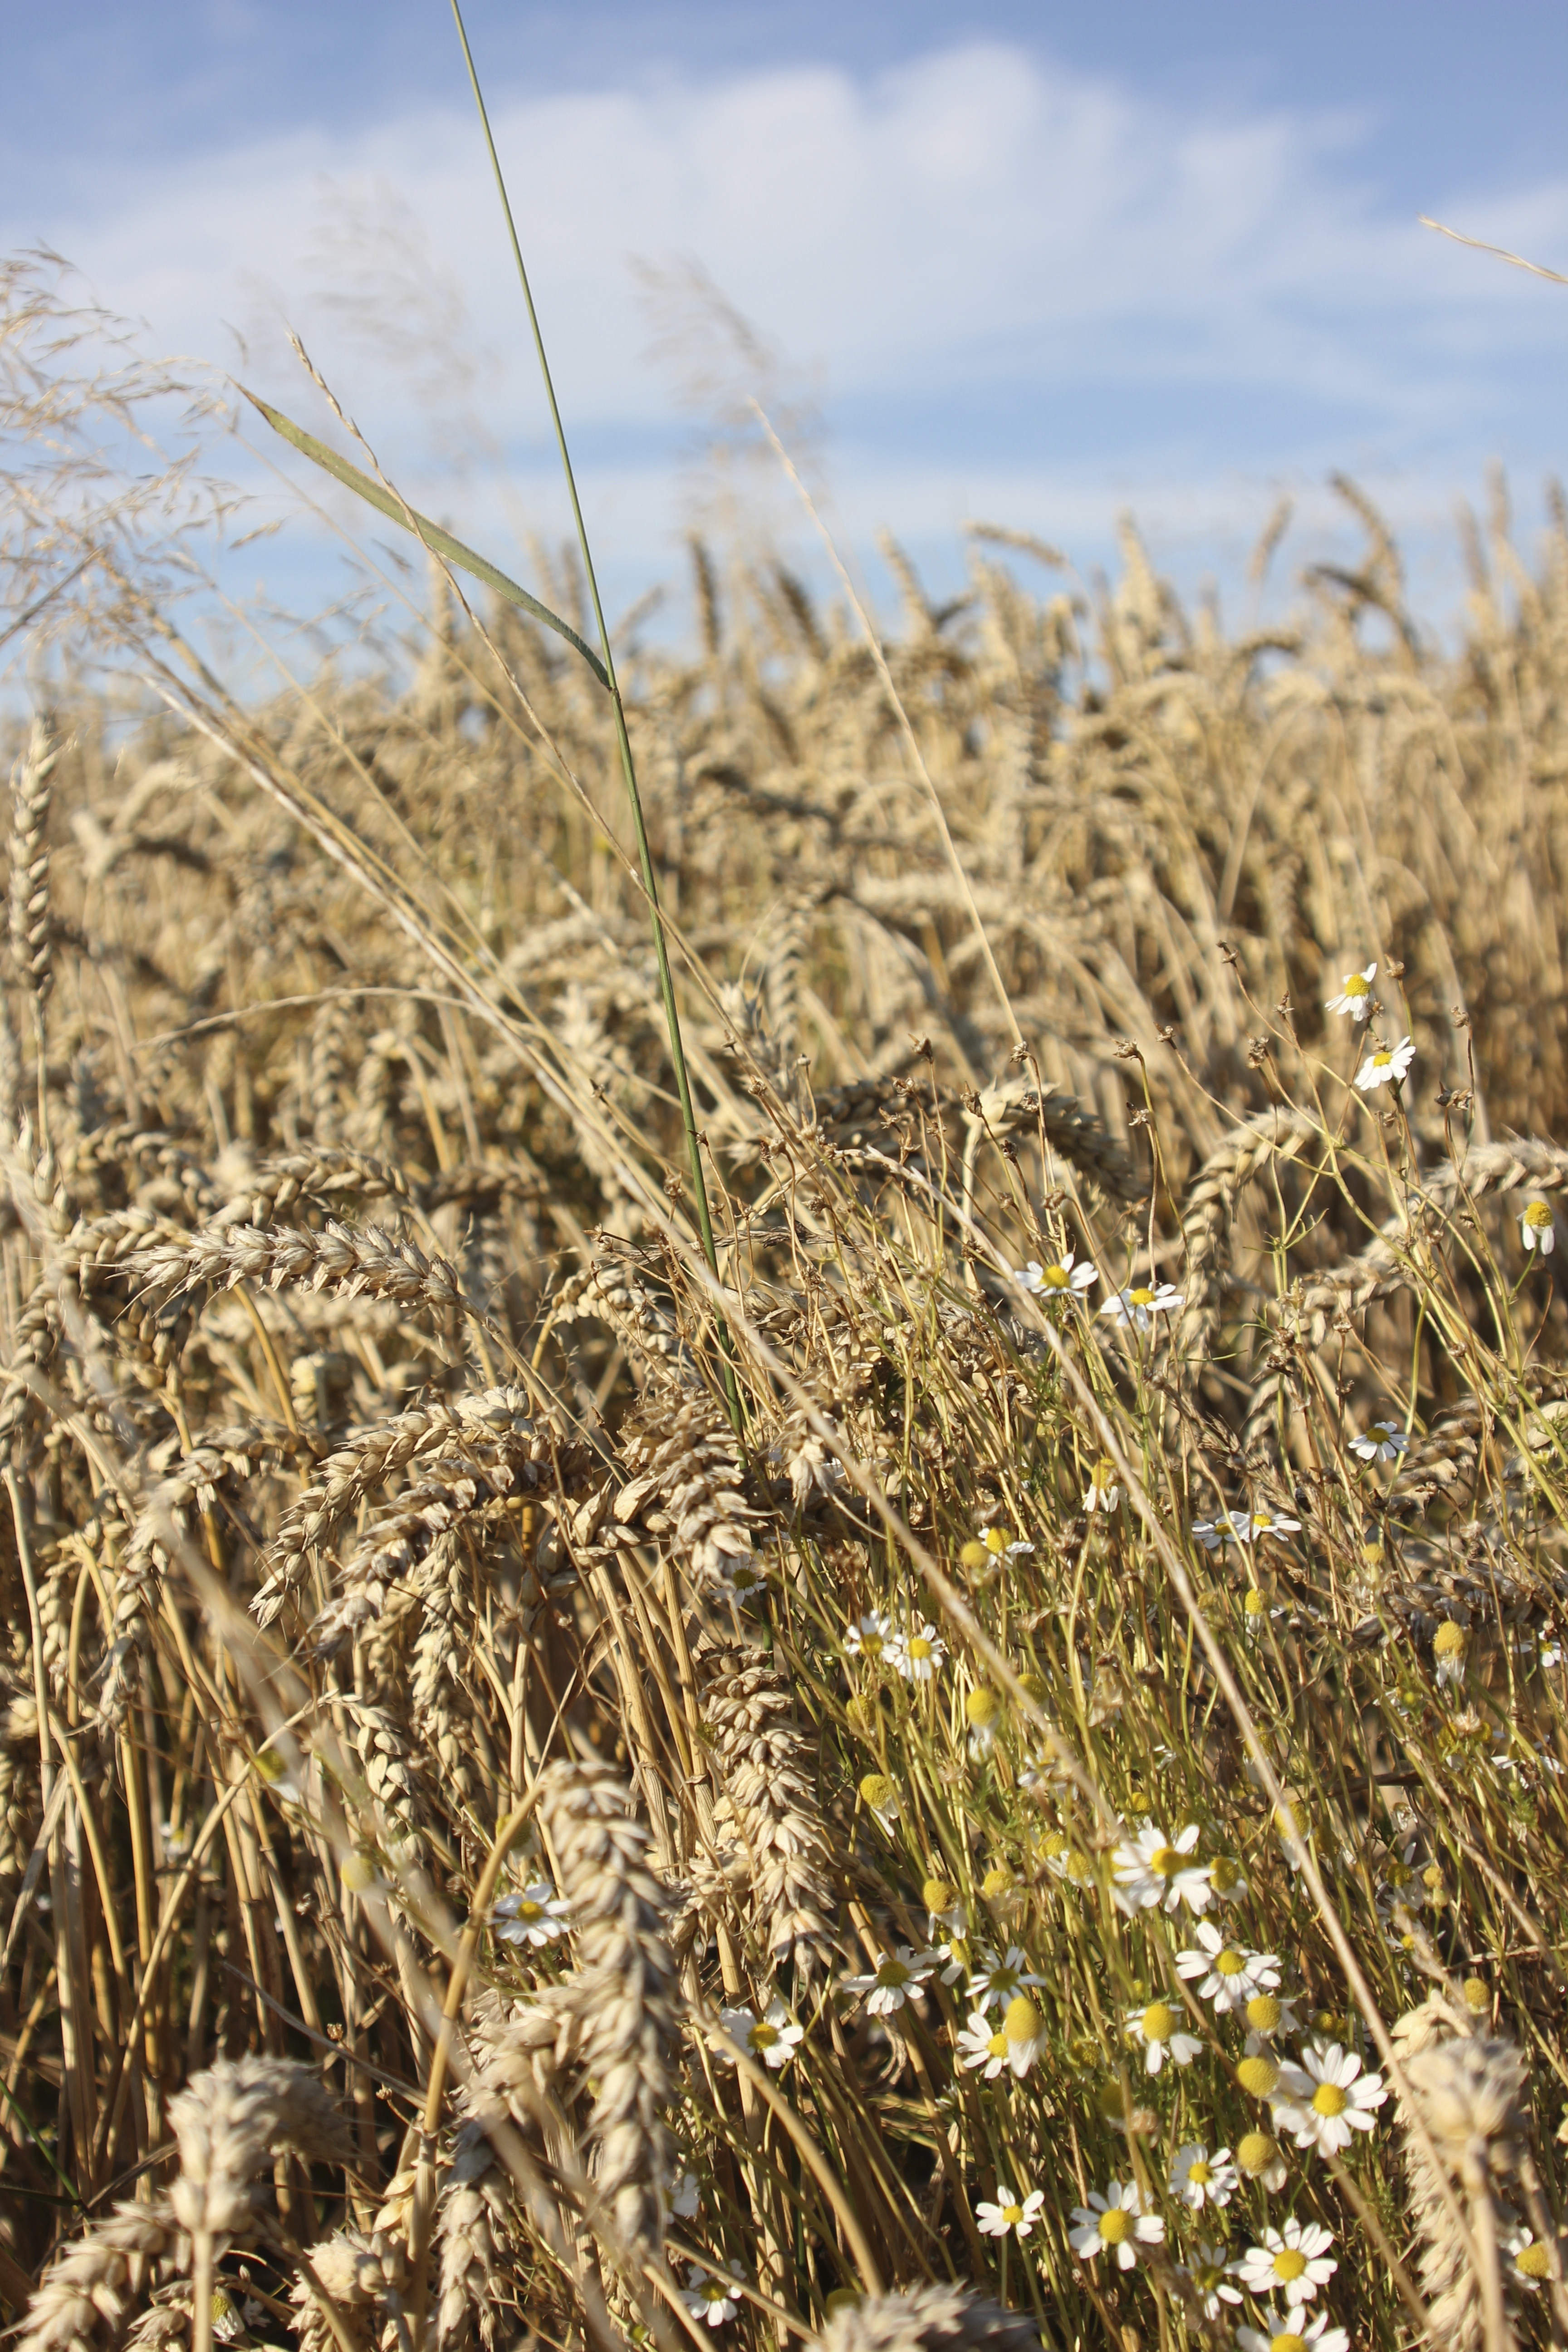
nature, grass, plant, field, wheat, prairie, flower, food, harvest, produce, crop, soil, agriculture, cereal, rye, cereals, field crops, flowering plant, commodity, triticale, grass family, land plant, phragmites, food grain